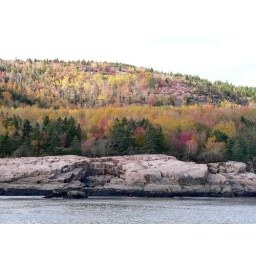
Taken on our light house tour boat ride from Bar Harbor, Maine in October 2010